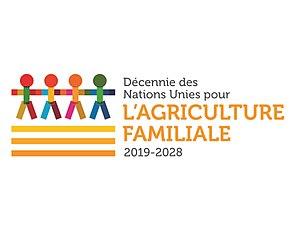
DNUAF Logo
Approuvée en décembre 2017, la Décennie des Nations unies pour l'agriculture familiale 2019-2028 a pour but de placer l’agriculture familiale au centre des politiques nationales et des investissements. En proclamant cette décennie, l’assemblée générale des Nations unies reconnaît ainsi l'important rôle de l’agriculture familiale dans la réduction de la pauvreté et dans l’amélioration du système alimentaire mondiale. L'Organisation des Nations unies pour l'alimentation et l'agriculture et le Fonds international de développement agricole en sont les organisations coordinatrices.